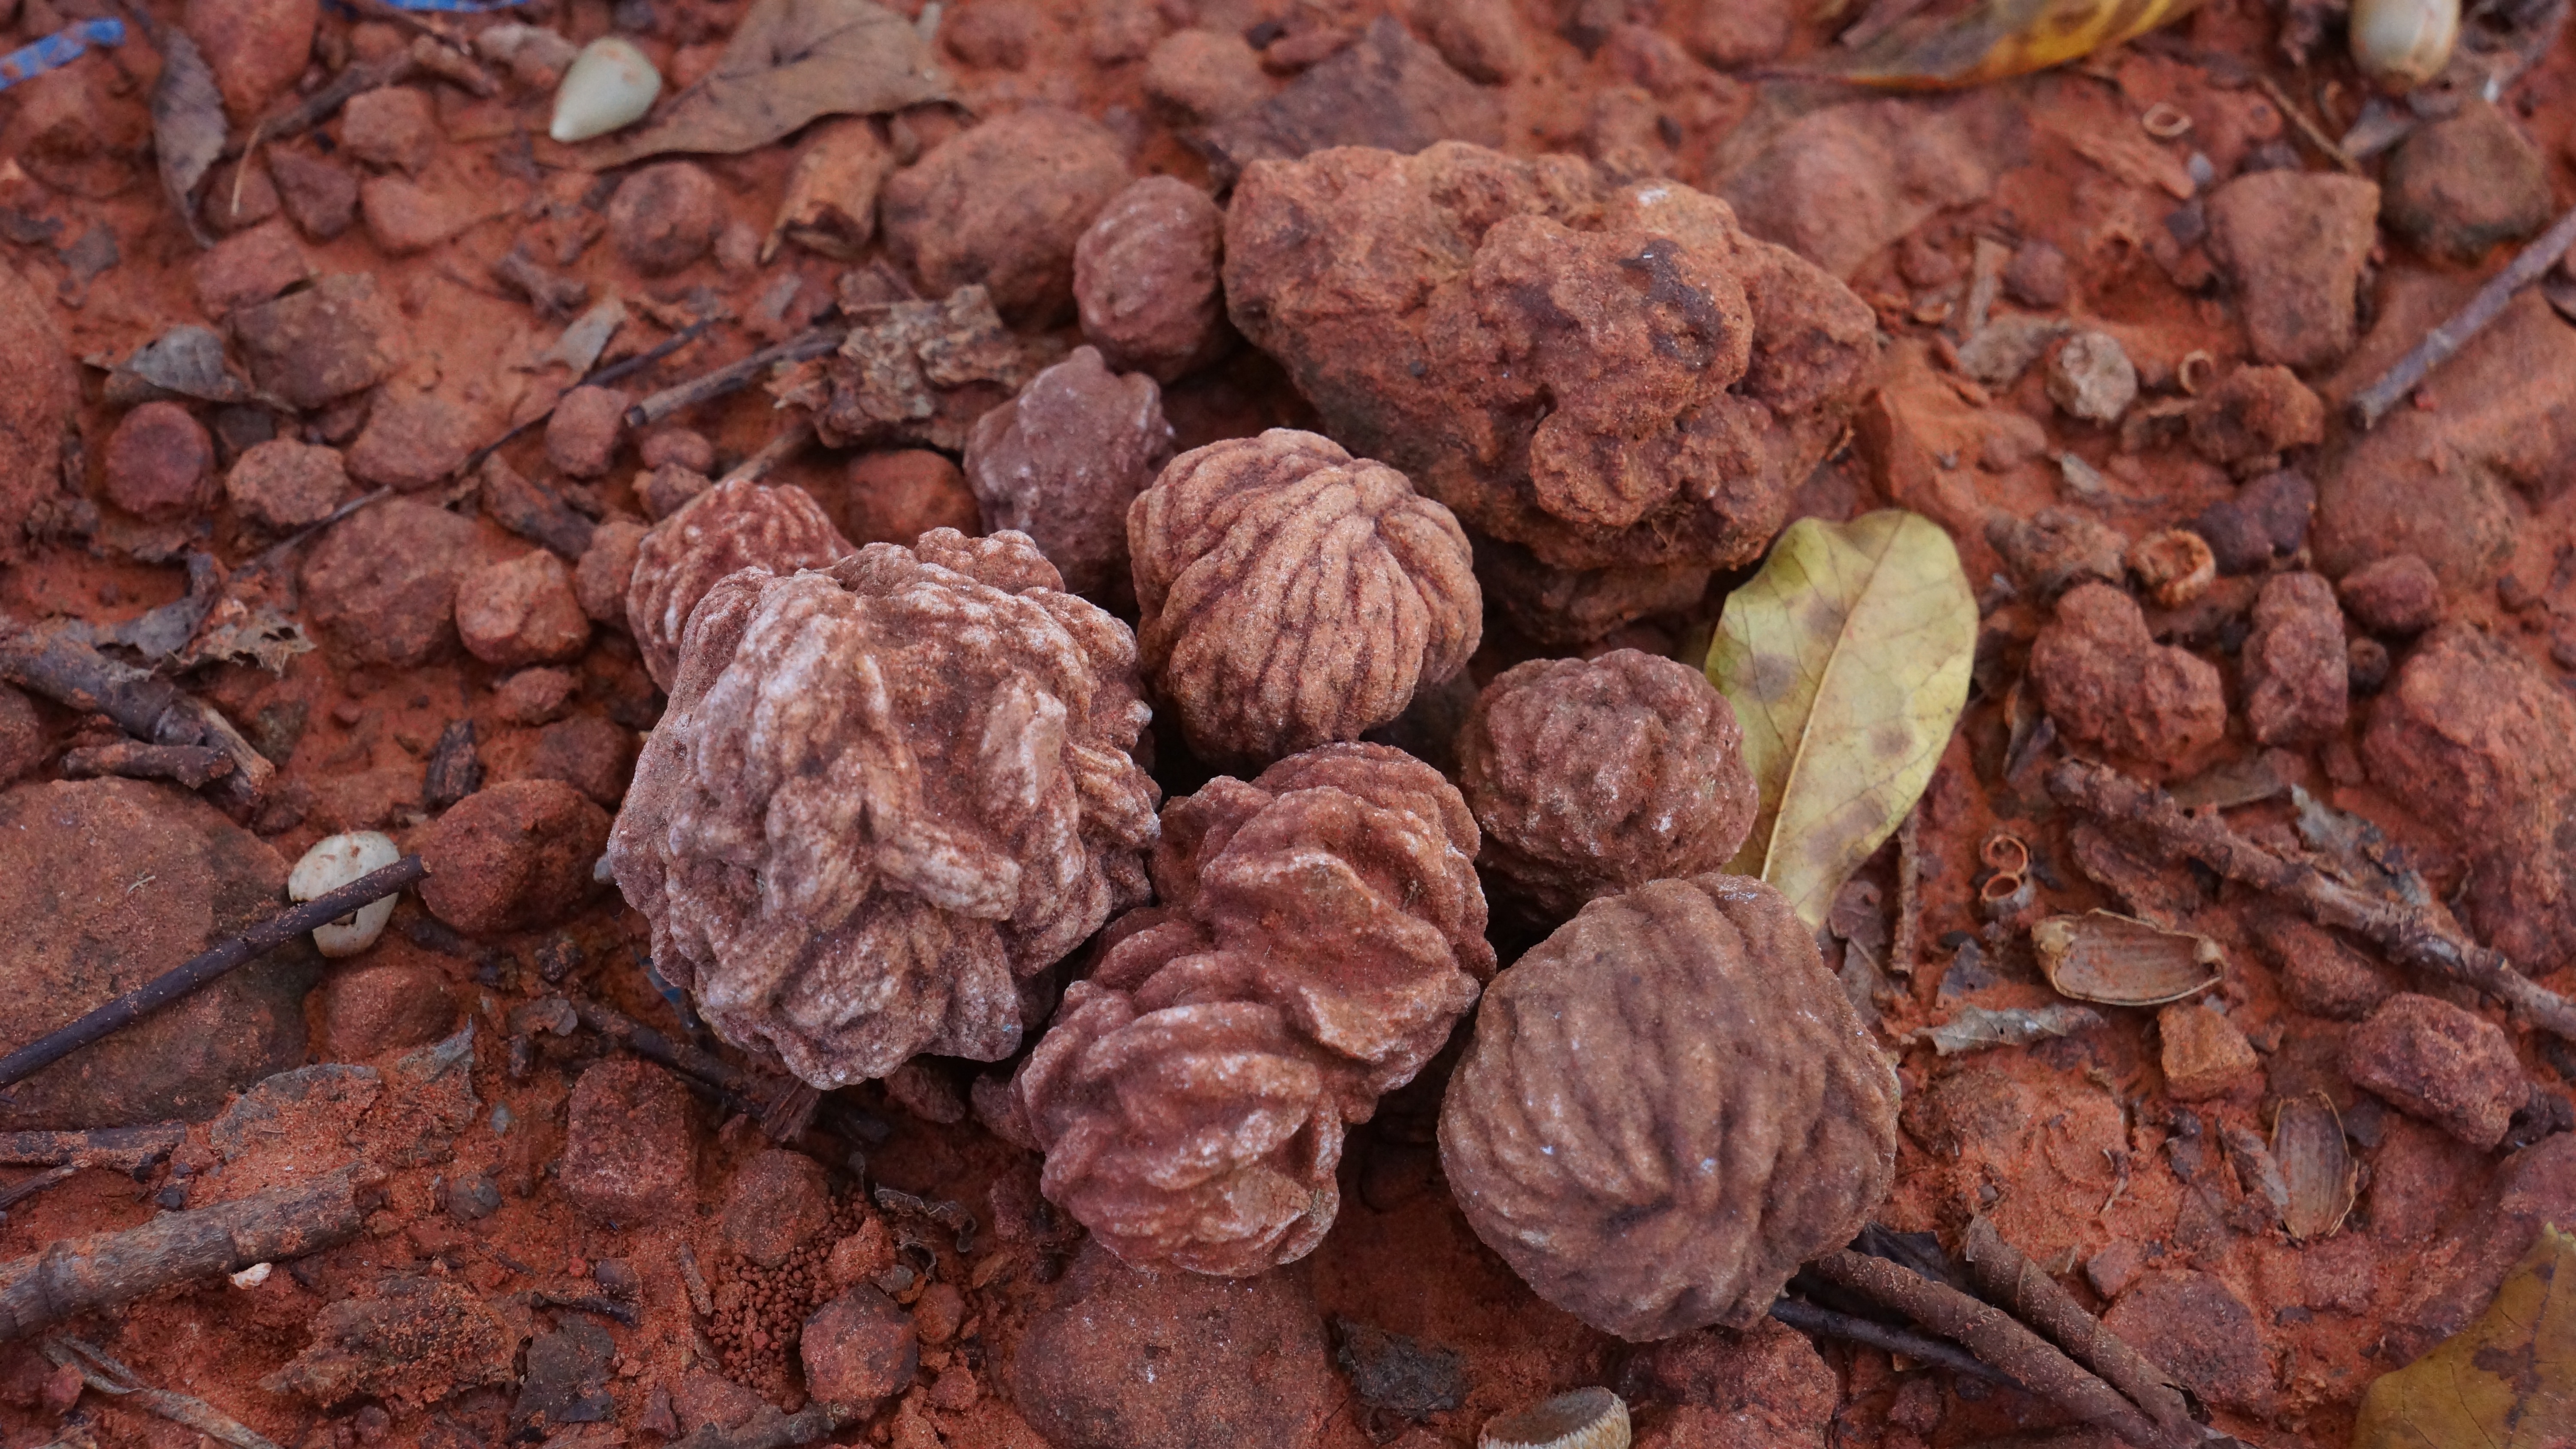
nature, rock, plant, fruit, food, produce, soil, oklahoma, flowering plant, cocoa bean, rose rock, the stone roses, land plant